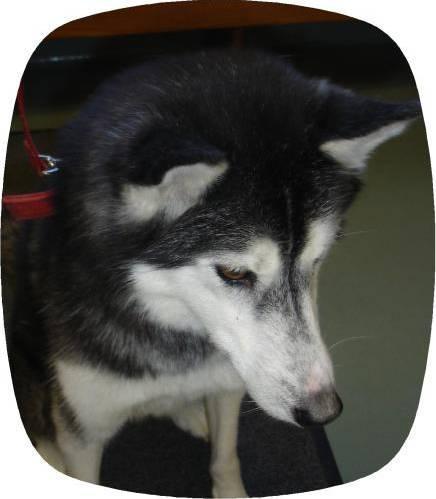
dog